Little Wilbraham

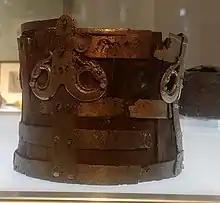
Early medieval bucket from Little Wilbraham, Cambridgeshire. Wooden bucket with copper-alloy fittings.

Little Wilbraham was an independent village by 1086, known as Little Wilbraham by the 13th century - however also known as 'Little Wilborham' during the early 17th century. In the mid-nineteenth century burials were excavated in the village, dating to the early medieval period, recovering 188 inhumations and 125 cremations, with notable finds including an iron-bound bucket and a horse burial. No ancient woodland was recorded in 1086, but 13 peasants were. The number of landholders increased to c. 40 by 1279. In 1563 there were only 21 families. Under Charles II, there were c. 40 dwellings and 124 adults. By the 1750s, this stood at 41 families with 183 adults. The total population rose steadily to reach 392 in 1851 and then 412 in 1881 before falling gradually to 266 in 1951. It now stands at 394.